Margaret Killjoy

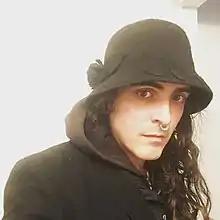

Margaret Killjoy is an American author, musician, and podcast host. She is best known for her speculative fiction in the fantasy and folk horror genres, in particular for her two-book Danielle Cain series. Killjoy is involved in several musical projects across genres, including black metal, neofolk, and electronica. She founded the feminist black metal band Feminazgûl in 2018.